Oakland California Temple

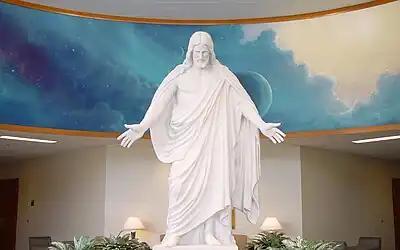
Thorvaldsen's Christus statue in the Oakland California Temple Visitors' Center.

Adjacent to the temple is a visitors' center which includes artwork, displays, and a reproduction of Thorvaldsen's Christus statue. The visitors' center is staffed by volunteers, and is open to the public. The visitors’ center was remodeled in 2004, receiving new exhibits emphasizing the life of Jesus Christ and the organization of the church by Joseph Smith.